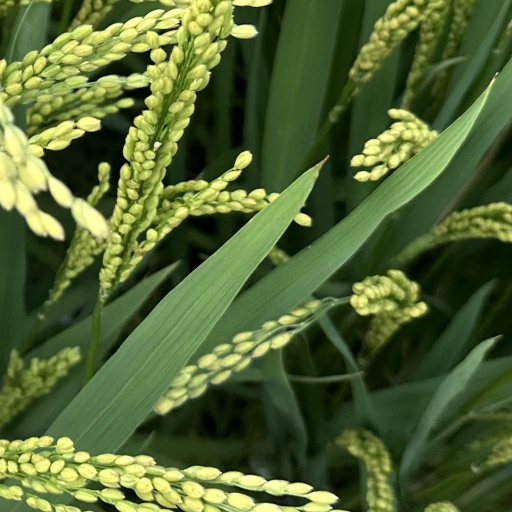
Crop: rice